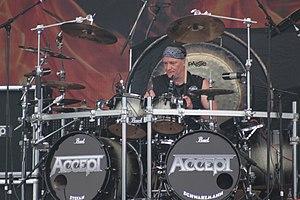
Stefan Schwarzmann, Accept, Helfest 2013, Fr-44-Clisson.
Cet article est une liste de batteurs de heavy metal, classés par ordre alphabétique. La première colonne comporte le nom des batteurs tandis que la seconde liste leur pays d'origine.
Stefan Schwarzmann est un batteur allemand de heavy metal, né le 11 novembre 1965 à Erlangen. Il est connu comme batteur de différents groupes de heavy metal tels Running Wild, U.D.O. ou Accept.